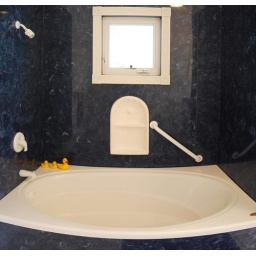
tub in master bathroom (window faces East to back yard)